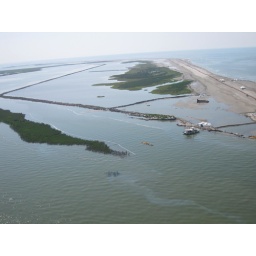
On July 9th, Rep. Biggert toured the Gulf coast by boat and helicopter to observe oil spill relief efforts.